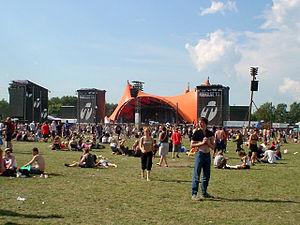
Roskilde est une ville et une commune située au Danemark, dans l'île de Sjælland. Elle est devenue une commune après la réforme communale du 1ᵉʳ janvier 2007 qui a réuni en une seule entité les anciennes municipalités de Roskilde, Ramsø et Gundsø.
Liste des festivals de musique, classement géographique et par genre.
Le festival de Roskilde est un des plus grands festivals de rock et pop d'Europe. Créé en 1971, il a lieu à Roskilde au Danemark. Beaucoup d'artistes d'horizons très différents y ont joué et il attire désormais un public venu de toute l'Europe.